Zekreet Peninsula

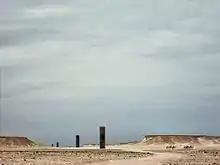
Richard Serra's "East-West/West-East" installation in the Zekreet Peninsula

The Zekreet Peninsula, also known as the Abrouq Peninsula, is located to the north of the industrial city of Dukhan in western Qatar. Much of the area is associated with erosional landforms such as foothills, mesas and gypsum plateaux. The village of Zekreet, the Zekreet Film City, and the headland of Ras Abrouq (which includes a nature reserve for wild deer) are all found on this stretch of land. The peninsula is part of the Al Reem Biosphere Reserve.